Gambia Regiment

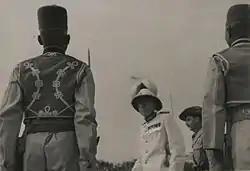
Sir Hilary Blood, Governor of the Gambia, inspecting a guard of honour provided by Gambia Regiment soldiers, c. 1940s.

In December 1916, the Gambia Company formed part of the Nigerian Brigade that was dispatched to German East Africa. In August 1917, the company moved with the brigade up to Kilwa Kisiwani, and in September the brigade advanced on the western flank of the main British force. Prior to the Battle of Mahiwa from 15 to 17 October 1917, the company had been dispatched to the south-east to Nyangao, to intercept a possible German retreat. The Gambian column, which included a detachment from the Nigerian Battery, came under heavy opposition, but set up perimeter defences to block the route. The next day, however, it was asked to return to Mahiwa to reinforce the main brigade. Realising that the brigade had become surrounded, Roberts, the commander of the Gambian column, took control of the forces of 1 Battalion, Nigerian Regiment, which were in disarray. They formed a front against the German attack, with half of the Gambia Company spread among them, and the other half of the company sent to defend the Nigerian guns.